Fred Buljo

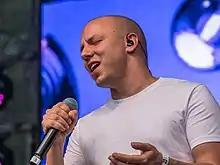
Buljo at Cologne Pride in 2019

Fred-René Øvergård Buljo (born 6 February 1988), better known as simply Fred Buljo, is a Norwegian Sámi rapper and joiker. Buljo is a member of the Sámi rap duo Duolva Duottar, consisting of Buljo and Ole Mahtte Gaup, established in 2007. In 2008, the group made a breakthrough when they participated in "Norske Talenter" and reached the final. He also is one of members of the supergroup KEiiNO, alongside Alexandra Rotan and Tom Hugo. The group was created in late 2018 in preparation for the participation in Melodi Grand Prix 2019, which they won and so were selected to represent Norway in the Eurovision Song Contest 2019, finishing in sixth place.